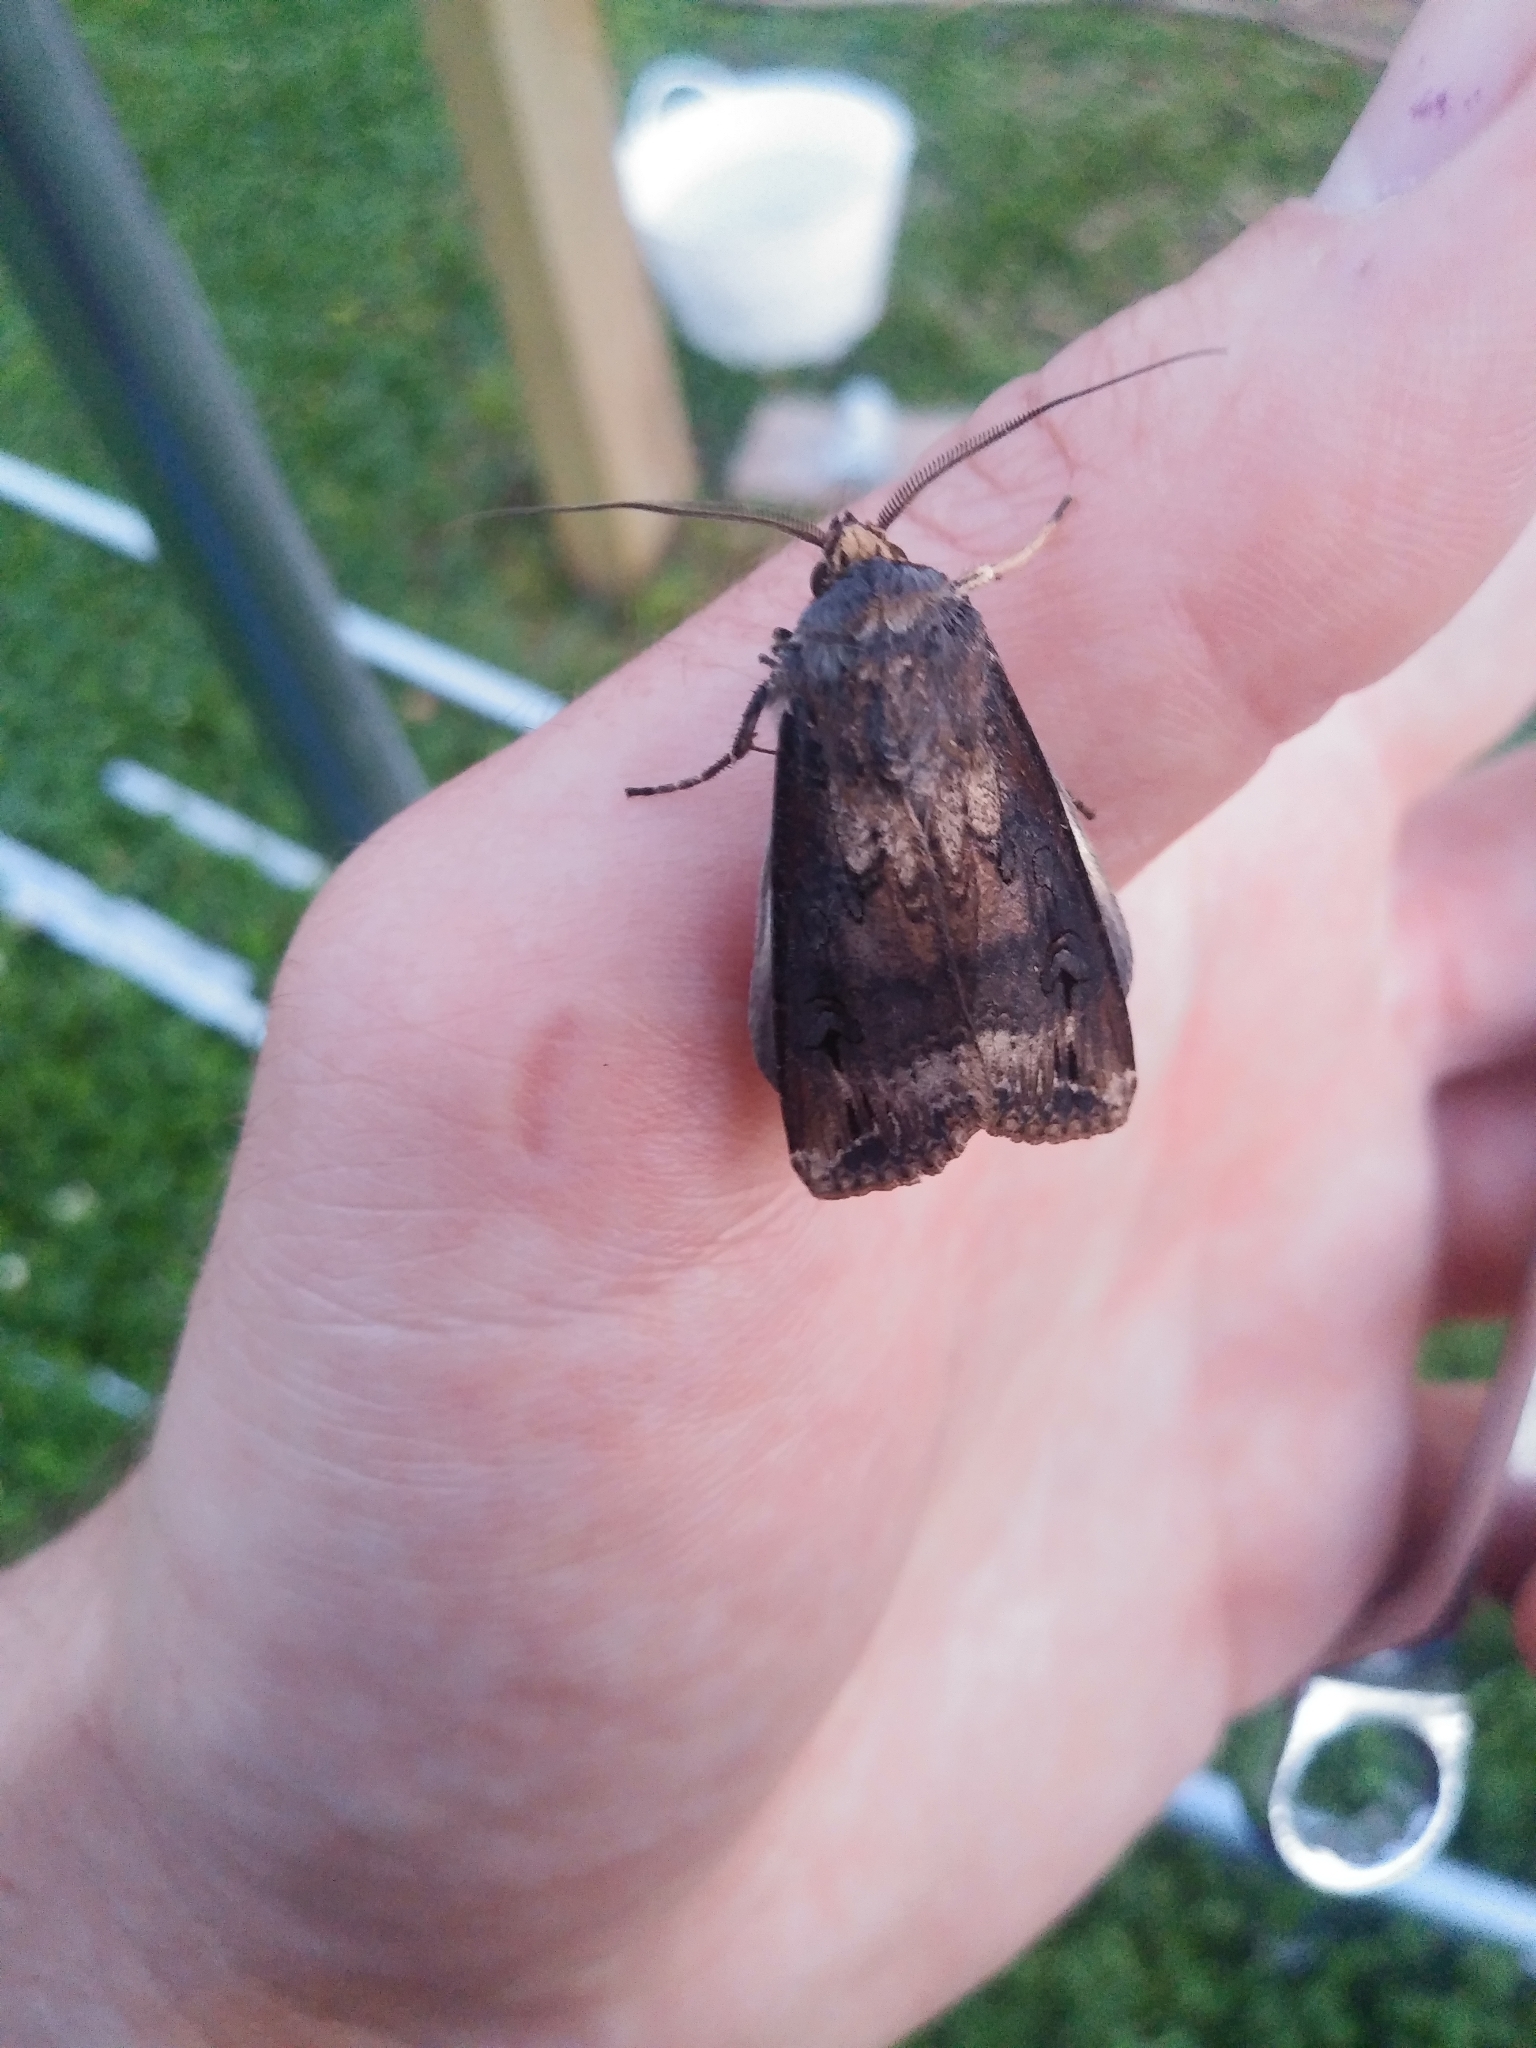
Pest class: cutworms